Puligny-Montrachet wine

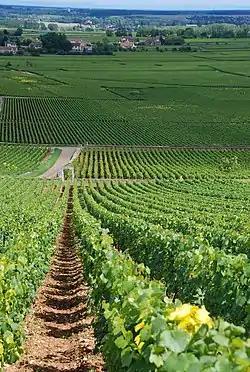
Vineyards in the southern part of Puligny-Montrachet. Chevalier-Montrachet is in the foreground, Montrachet is center-right, followed by Bâtard-Montrachet and (on the left) Bienvenues-Bâtard-Montrachet. Center-left, a small part of Le Cailleret is visible, and in the distance (in front of the buildings) are some village-level vineyards.

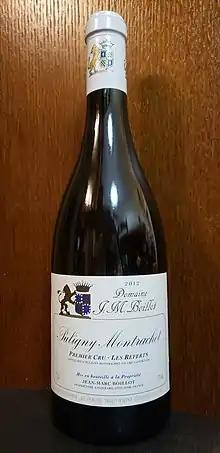
A Premier Cru from the appellation

Puligny-Montrachet wine is produced in the commune of Puligny-Montrachet in Côte de Beaune of Burgundy. The "Appellation d'origine contrôlée" (AOC) Puligny-Montrachet may be used for white wine and red with respectively Chardonnay and Pinot noir as the main grape variety. However, almost only white Puligny-Montrachet is produced, at around 99.5 per cent of the total production. There are four Grand Cru vineyards within Puligny-Montrachet, with Montrachet the most well-known, and 17 Premier Cru vineyards.